Virasana

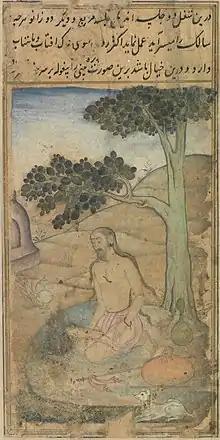
Virasana in the Mughal illustration to the treatise Bahr al-Hayat, c. 1600–1605. Chester Beatty Library

The name comes from the Sanskrit words meaning "hero", and meaning "posture" or "seat"; means "reclined".